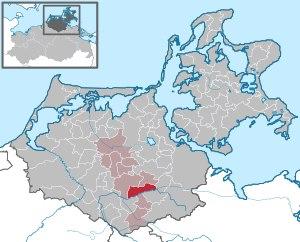
Splietsdorf est une commune rurale de l'arrondissement de Poméranie-Occidentale-Rügen au nord-est de l'Allemagne. Sa population comptait 512 habitants au 31 décembre 2010.